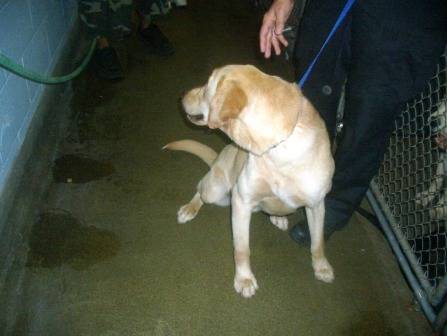
Label: dog